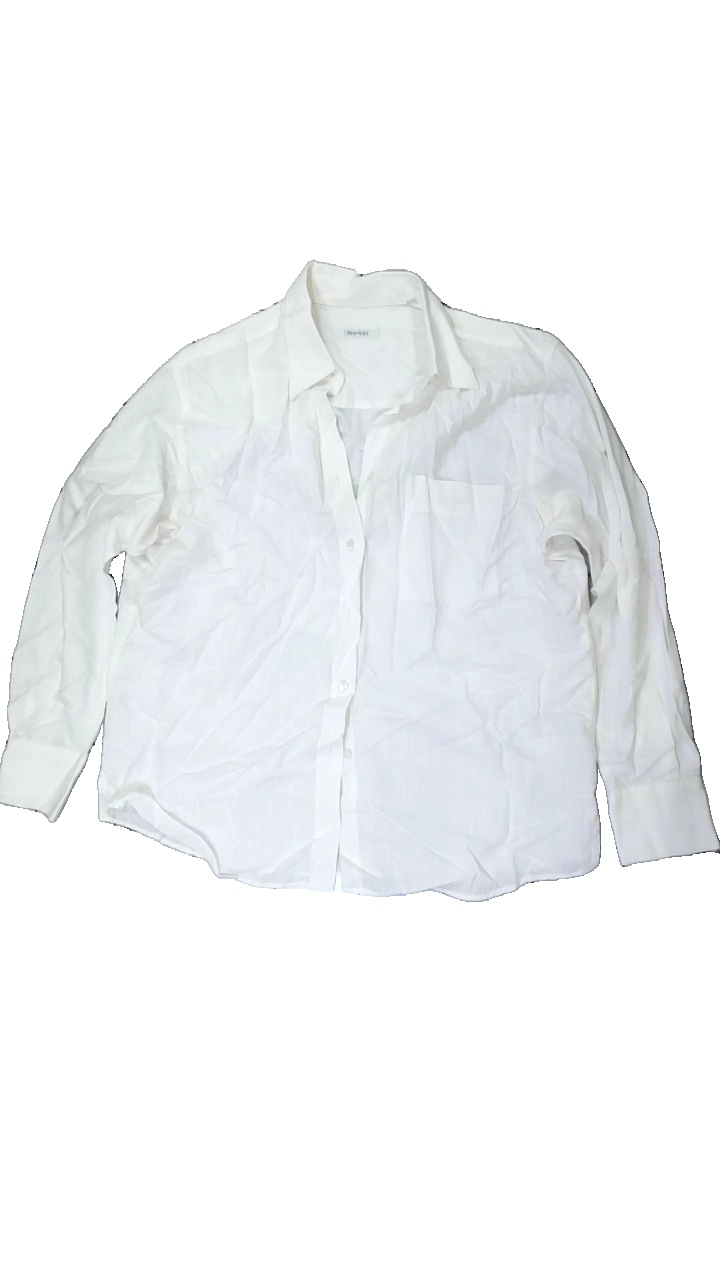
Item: Shirt (Men)
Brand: Sand
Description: vit skjorta, gul i krage
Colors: White
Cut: Regular
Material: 100% cotton
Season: All
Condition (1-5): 3
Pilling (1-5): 5
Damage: fläckar
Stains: Major
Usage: Export
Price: <50